William Matthews (priest)

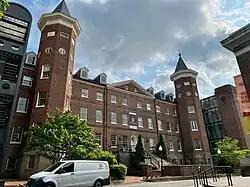
Façade of Old North viewed at an upward-looking angle

Matthews became the second pastor of St. Patrick's Church, succeeding the Dominican priest Anthony Caffry. St. Patrick's was the largest parish in the District of Columbia at the time and the first Catholic church to be constructed in the City of Washington. Matthews held the post from 1804 until his death. He self-financed the purchase of eight lots near St. Patrick's, believing the location would become the heart of the growing city. Three further Catholic parishes, three schools, and an orphanage were established on the land. Matthews oversaw construction of a new, larger church in 1809 on the site of the original building. The brick, Gothic Revival church was completed in 1816. This new St. Patrick's was consecrated by Archbishop John Carroll, and the mass was concelebrated by Leonard Neale.